Hinesville, Georgia

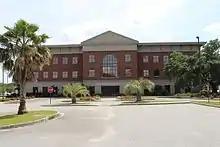
Liberty County School District headquarters

The Liberty County School District, based in Hinesville, holds pre-school to 12th grade, and consists of seven elementary schools, three middle schools, and two high schools. the district has 674 full-time teachers and over 11,274 students. the superintendent is Dr. Valya S. Lee. Liberty County High School and Bradwell Institute are the comprehensive high schools serving the community.